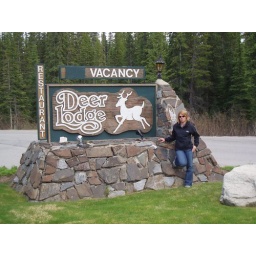
Accomadation in Lake Louise with great views of the mountains from the roof top hot tub!